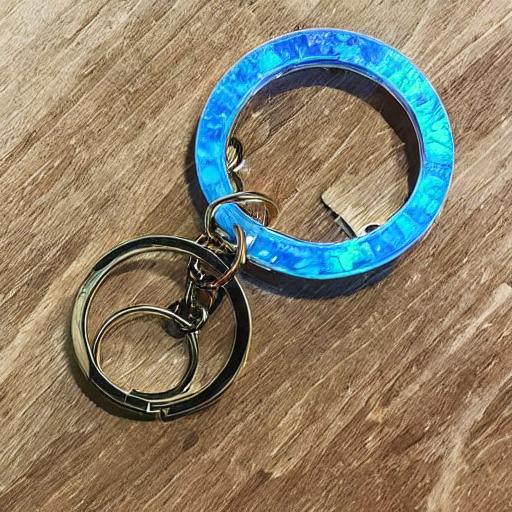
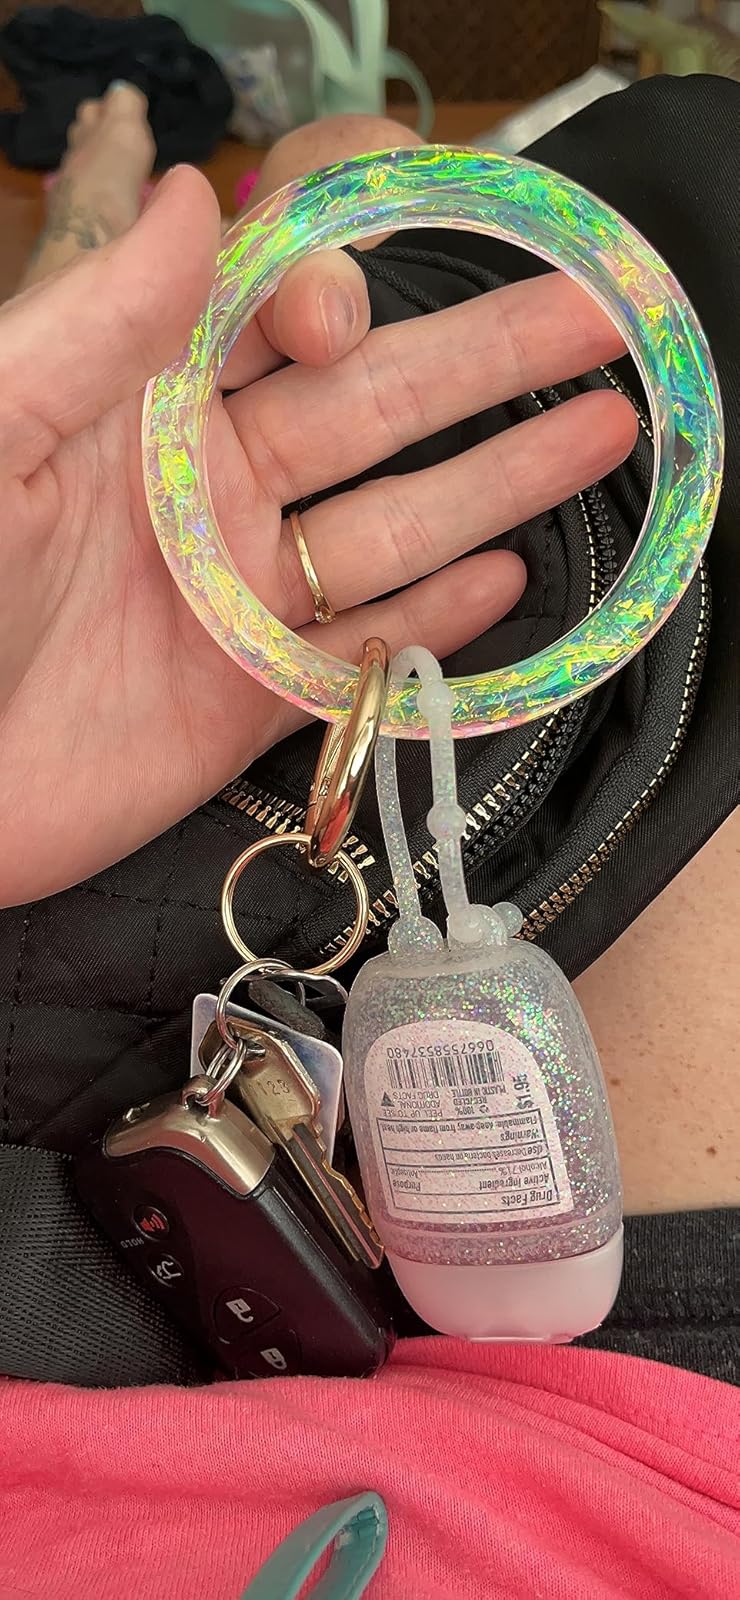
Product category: accessories_keychain
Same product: no